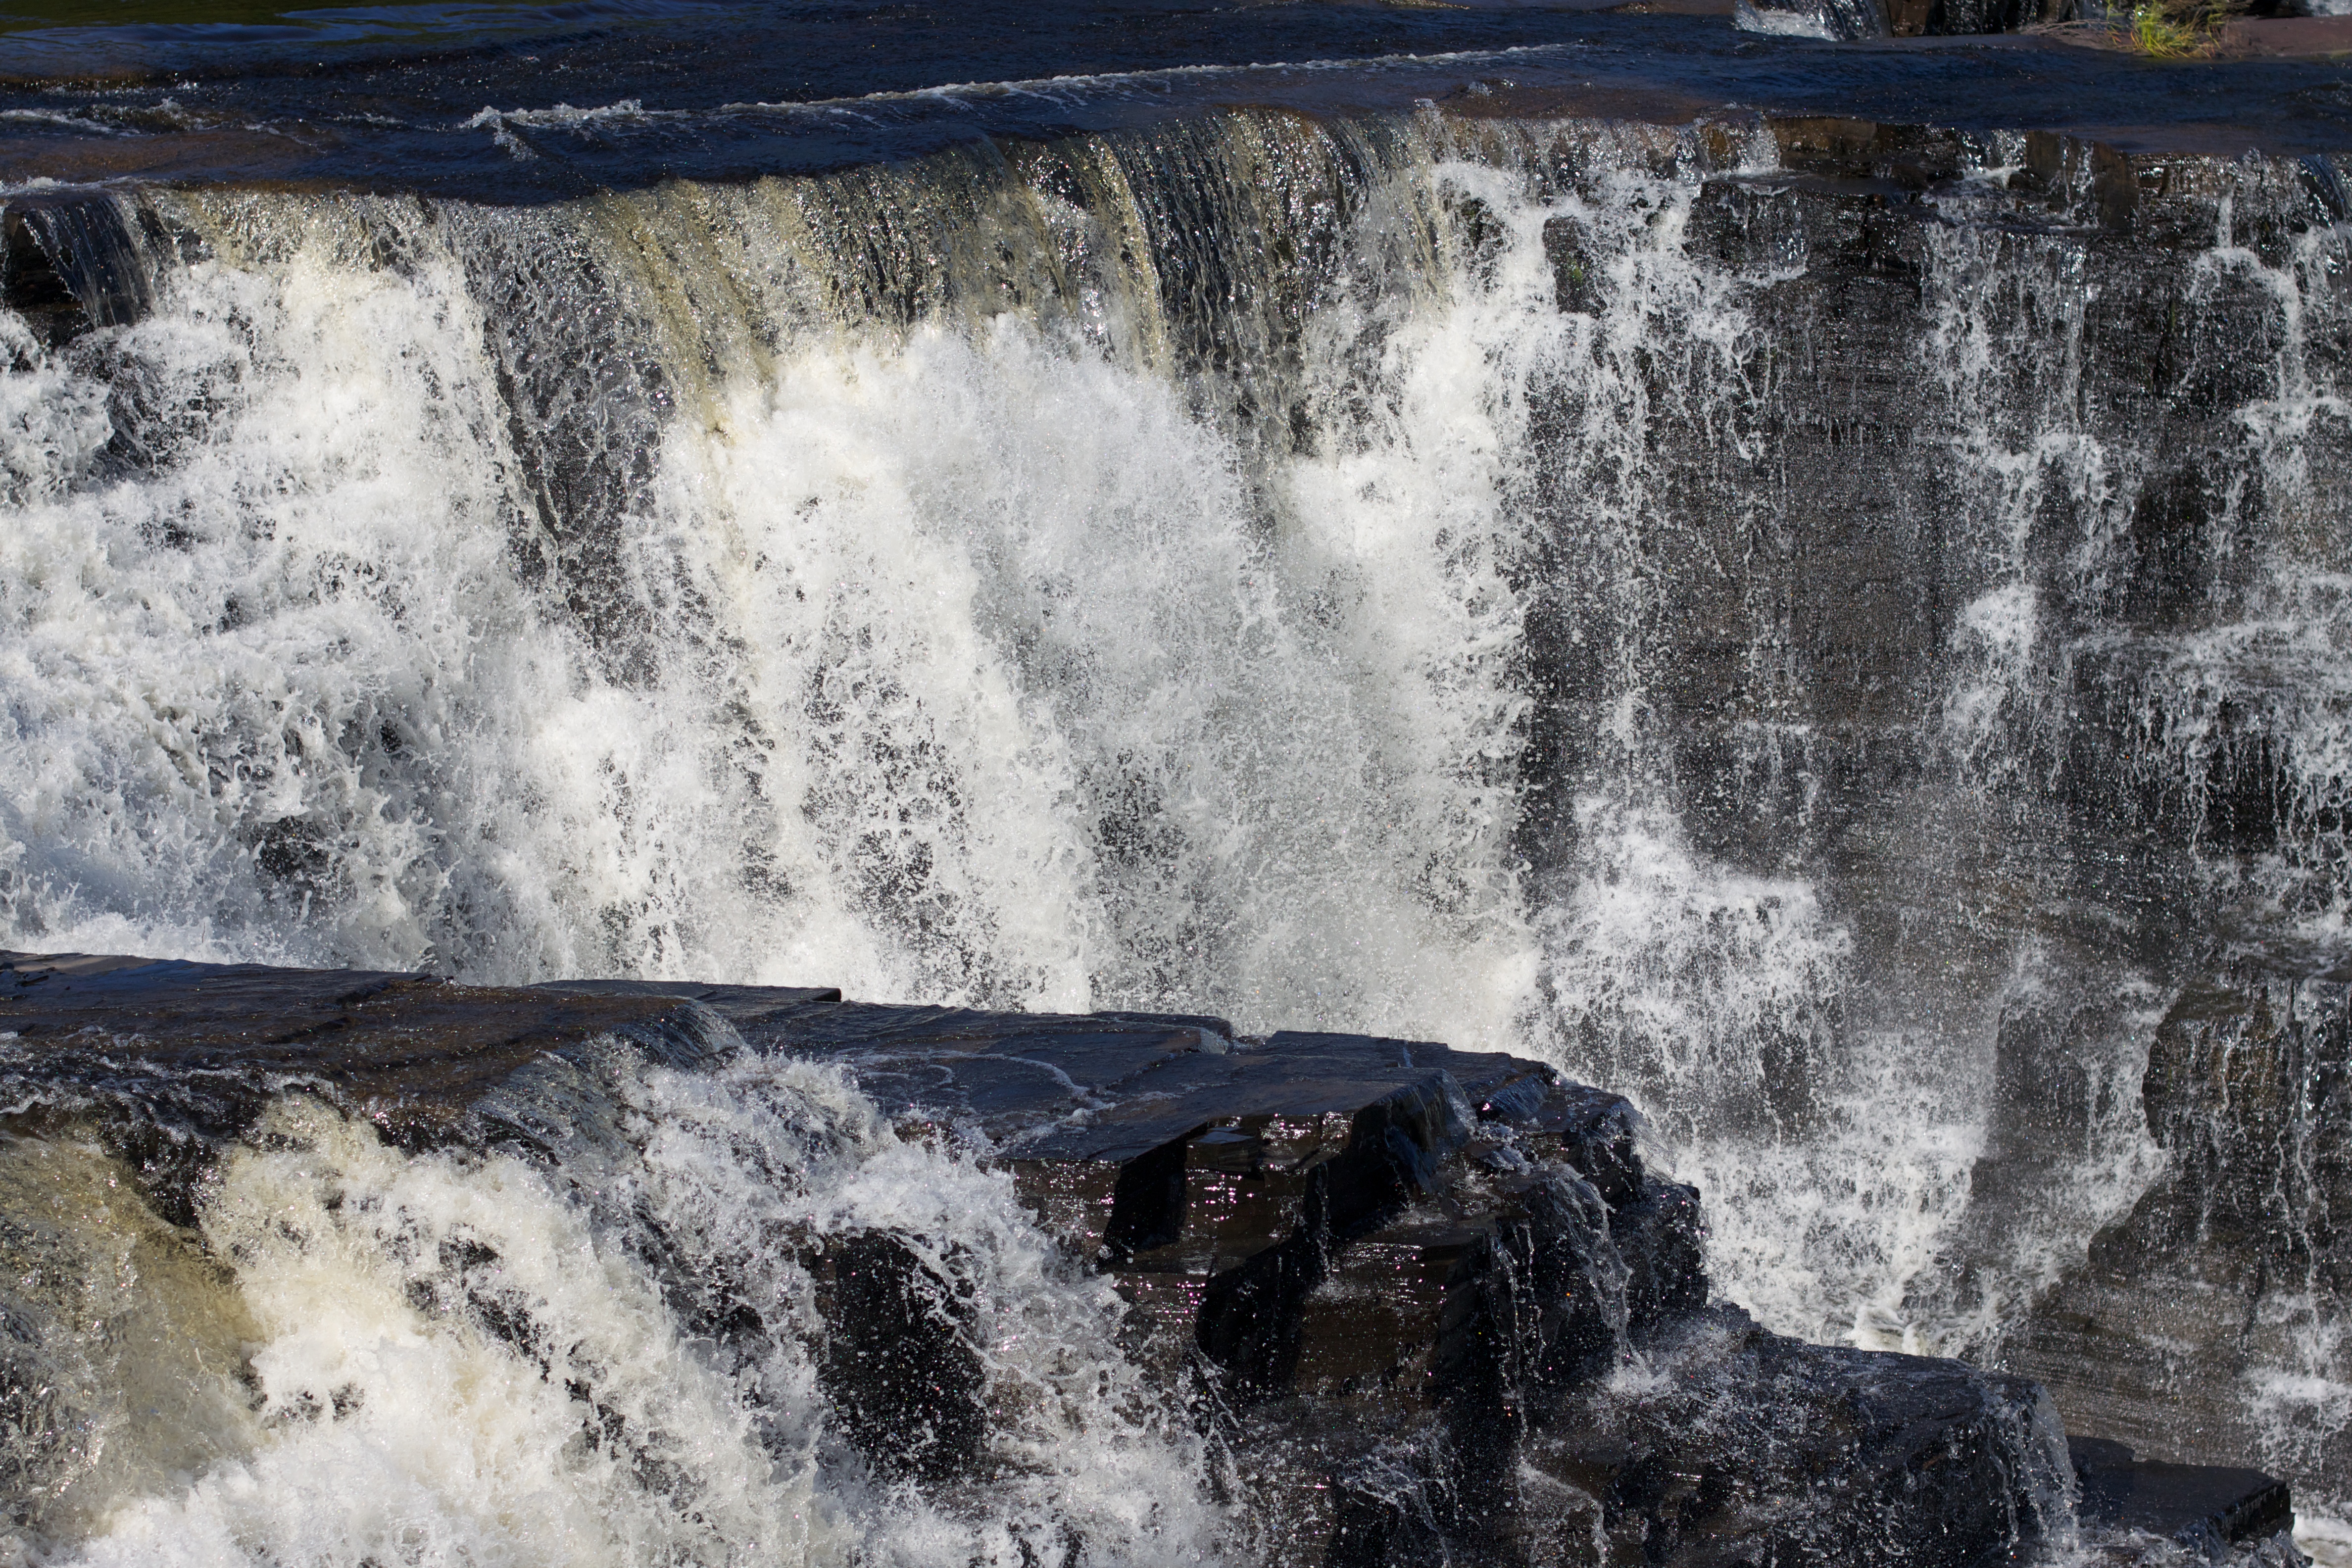
water, rock, waterfall, wave, ice, rapid, body of water, odyssey, water feature, wind wave